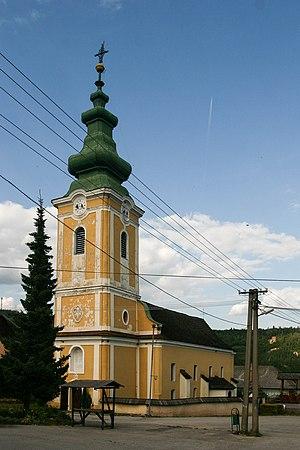
L'église luthérienne de Rejdová, Slovaquie.